Sridhar Ramaswamy

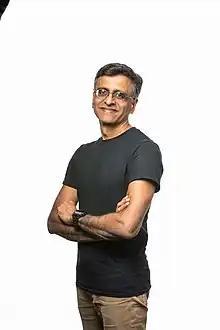
Ramaswamy in 2020

Sridhar Ramaswamy (born 1967) is an Indian-American computer scientist and executive. He is the chief executive officer of cloud-based data-warehousing company Snowflake Inc. since February 2024. He was the cofounder and CEO of the startup company Neeva, an ad-free, privacy-focused search engine, until it was acquired by Snowflake.